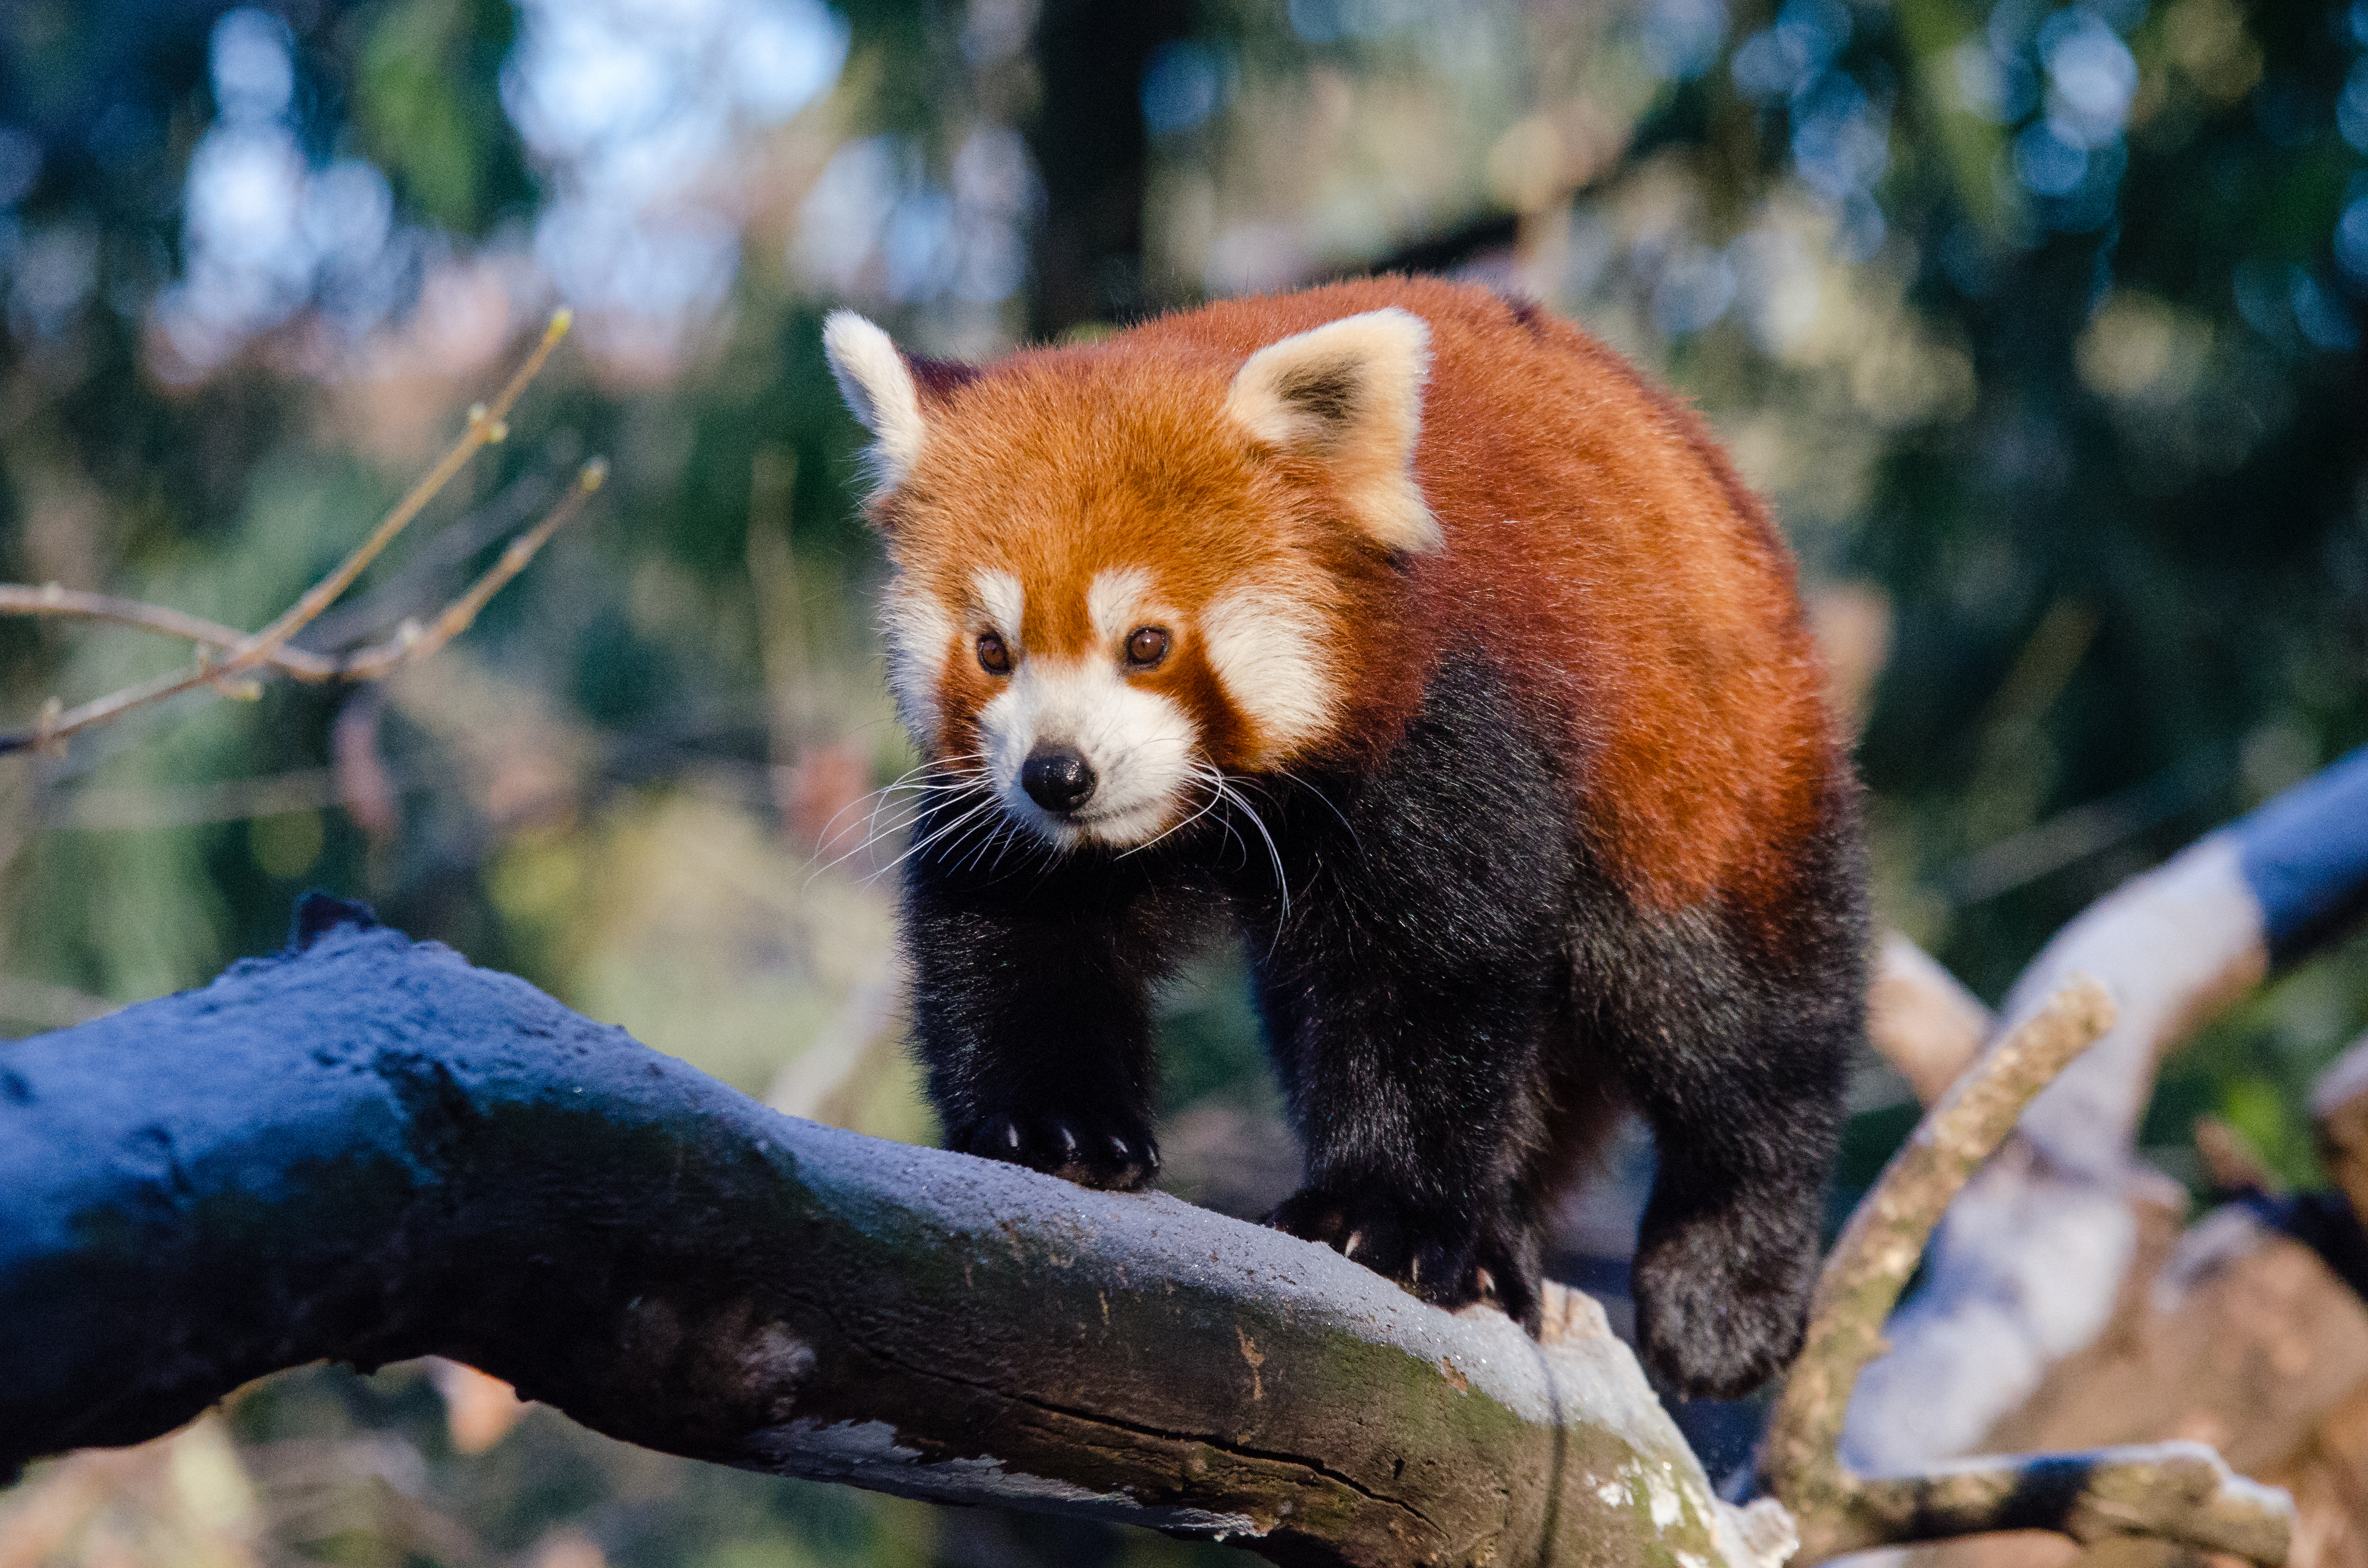
tree, nature, bokeh, blur, field, vintage, sweet, feet, animal, cute, female, wildlife, zoo, fur, orange, young, spring, green, high, red, foot, mammal, nikon, fauna, red panda, panda, 2015, face, nose, paw, tail, animals, ears, endangered, vertebrate, germany, deutschland, frhling, natur, paws, tier, depth, iso, ss, depthoffield, fell, grn, gesicht, baum, adorable, bamboo, d7000, roter, kleiner, niedlich, sues, suess, species, bedrohte, tierart, tierpark, weiblich, jungtier, jung, ohren, schwanz, nase, bedroht, ailurus, fulgens, mozilla, firefox, wochenende, weekend